Lesser Poland Voivodeship

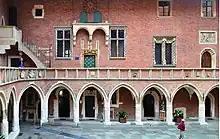
Collegium Maius, Jagiellonian University, Kraków

A total of 130,000 students attend fifteen Kraków institutions of higher learning. The Jagiellonian University, the largest university in the city (44,200 students), was founded in 1364 as Cracow Academy. Nicolaus Copernicus and Karol Wojtyła (Pope John Paul II) graduated from it. The AGH University of Science and Technology (29,800 students) is considered to be the best technical university in Poland. The Academy of Economics, the Pedagogical University, the Kraków University of Technology and the Agricultural Academy are also very highly regarded. There are also the Fine Arts Academy, the State Theatre University and the Musical Academy. Nowy Sącz has become a major educational center in the region thanks to its Higher School of Business and Administration, with an American curriculum, founded in 1992. The school has 4,500 students. There are also two private higher schools in Tarnów.